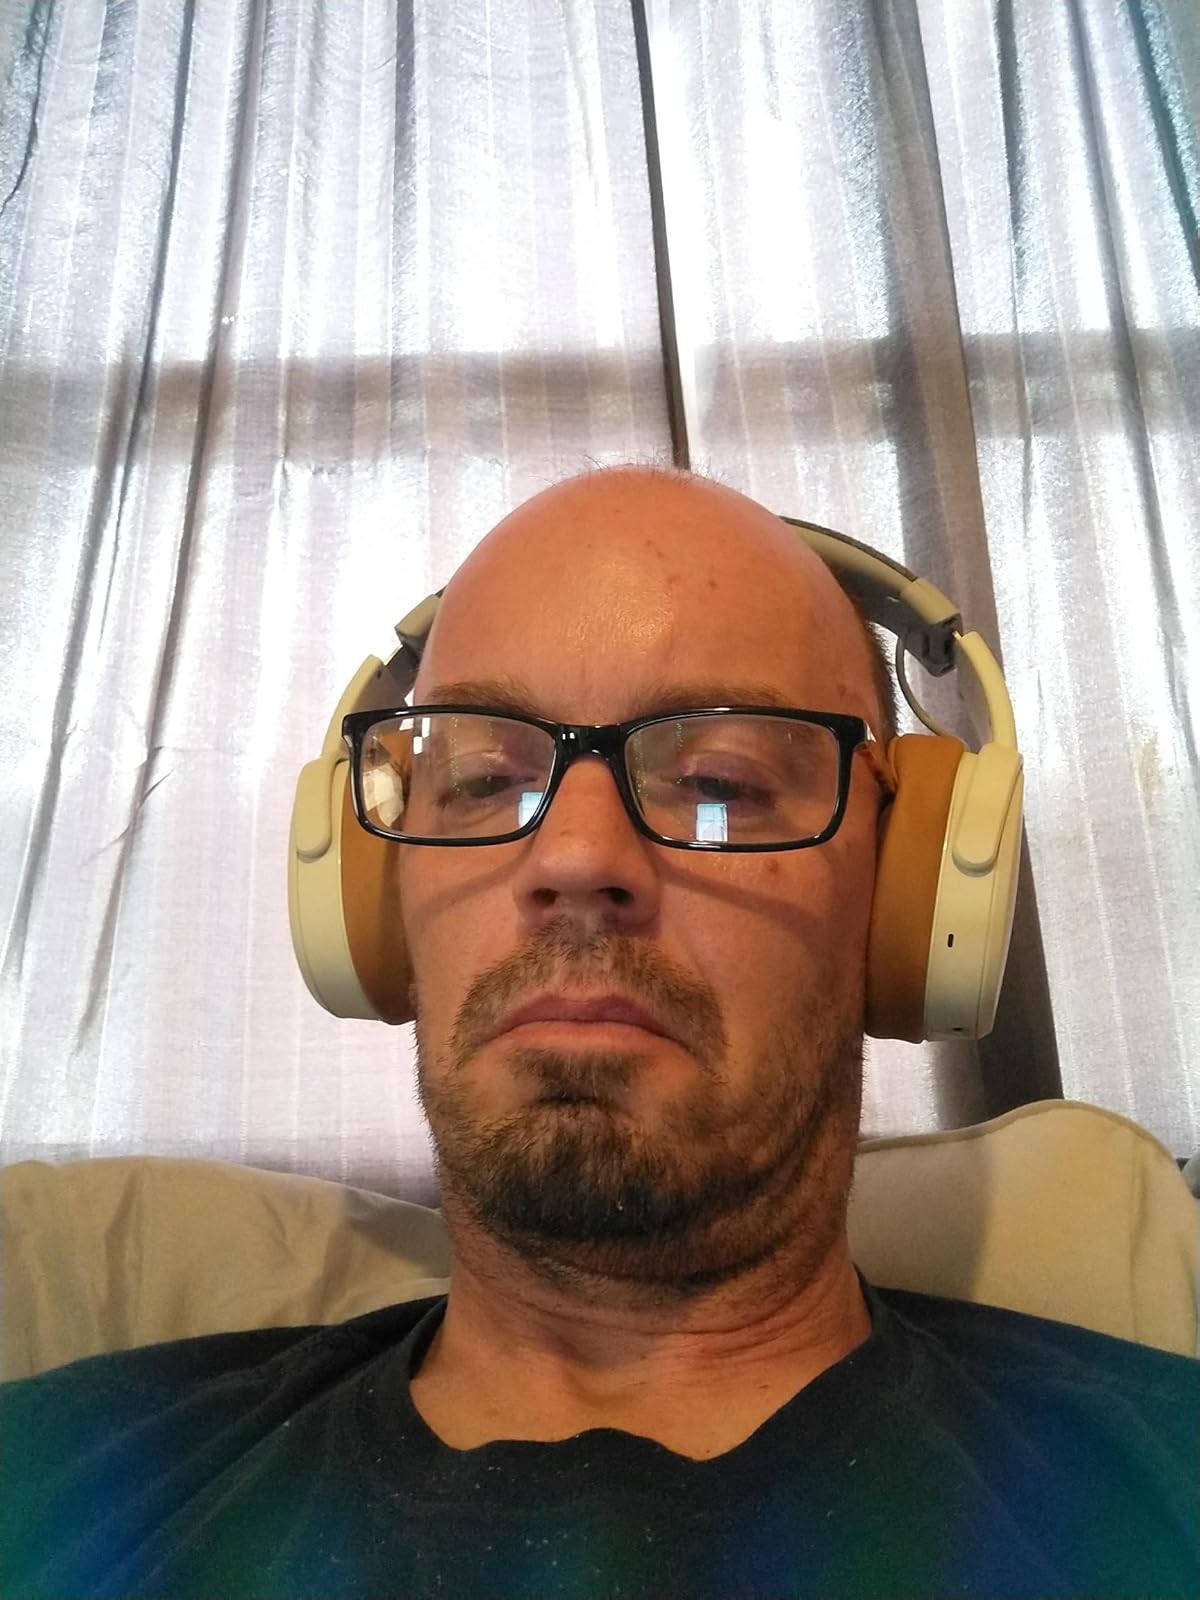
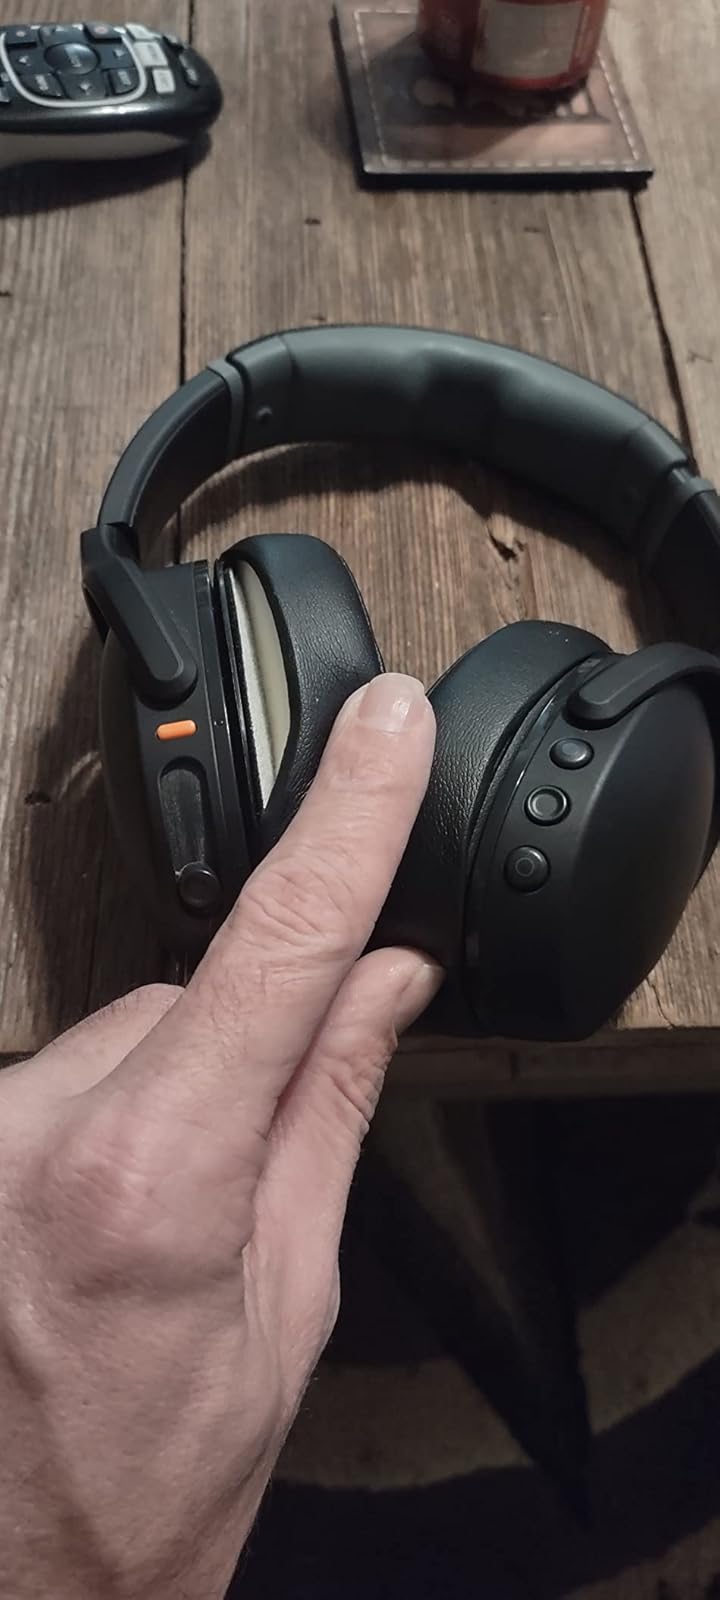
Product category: headphones
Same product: no